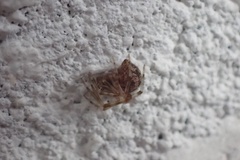
Species: Parasteatoda_tepidariorum